Christopher Straub

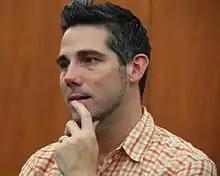
Straub in 2016

Christopher Michael Straub was born January 5, 1979, in St. Louis Park, Hennepin County, Minnesota, the son of Michael Steven Straub and Carole Jean Weckman. He grew up in the suburbs of Minneapolis/St Paul, graduated from Edina High School in Edina, Minnesota, and currently lives in Shakopee, Minnesota. Straub is a self-taught designer with no formal training.